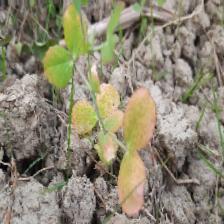
Label: Lentil Rust